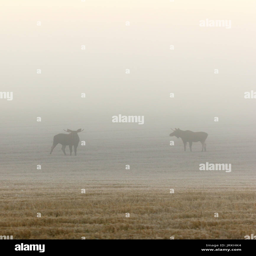
bull moose in the fog on a field